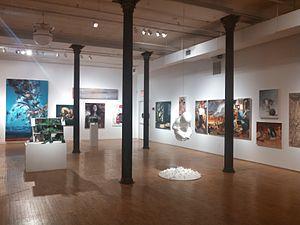
La New York Academy of Art est une école d'art privée américaine à but non lucratif située au 111 Franklin Street à Tribeca dans l’arrondissement de Manhattan à New York.